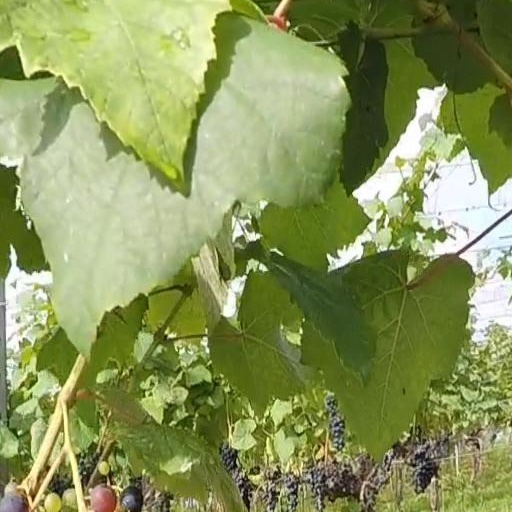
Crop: grape